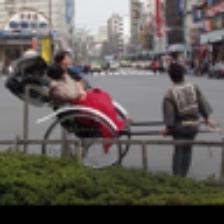
Label: NonHuman